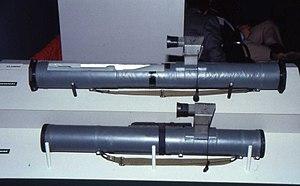
Le C-90 es un lance-roquette de 90 mm fabriqué par Instalaza à Saragosse, en Espagne.